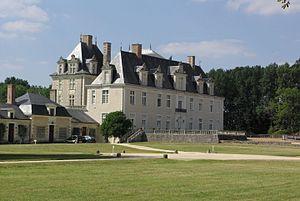
Château de Champchevrier.
Cléré-les-Pins est une commune française du département d'Indre-et-Loire, dans la région Centre-Val de Loire.